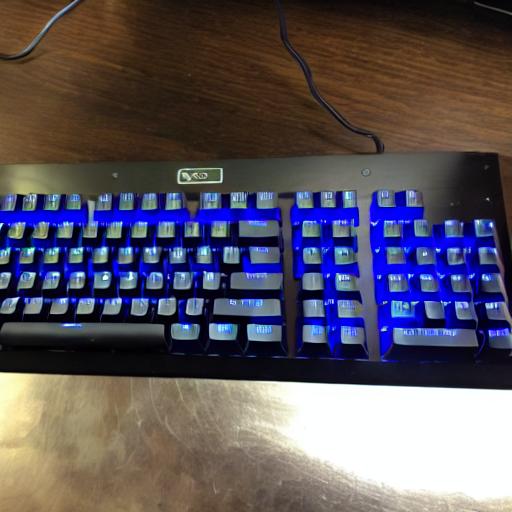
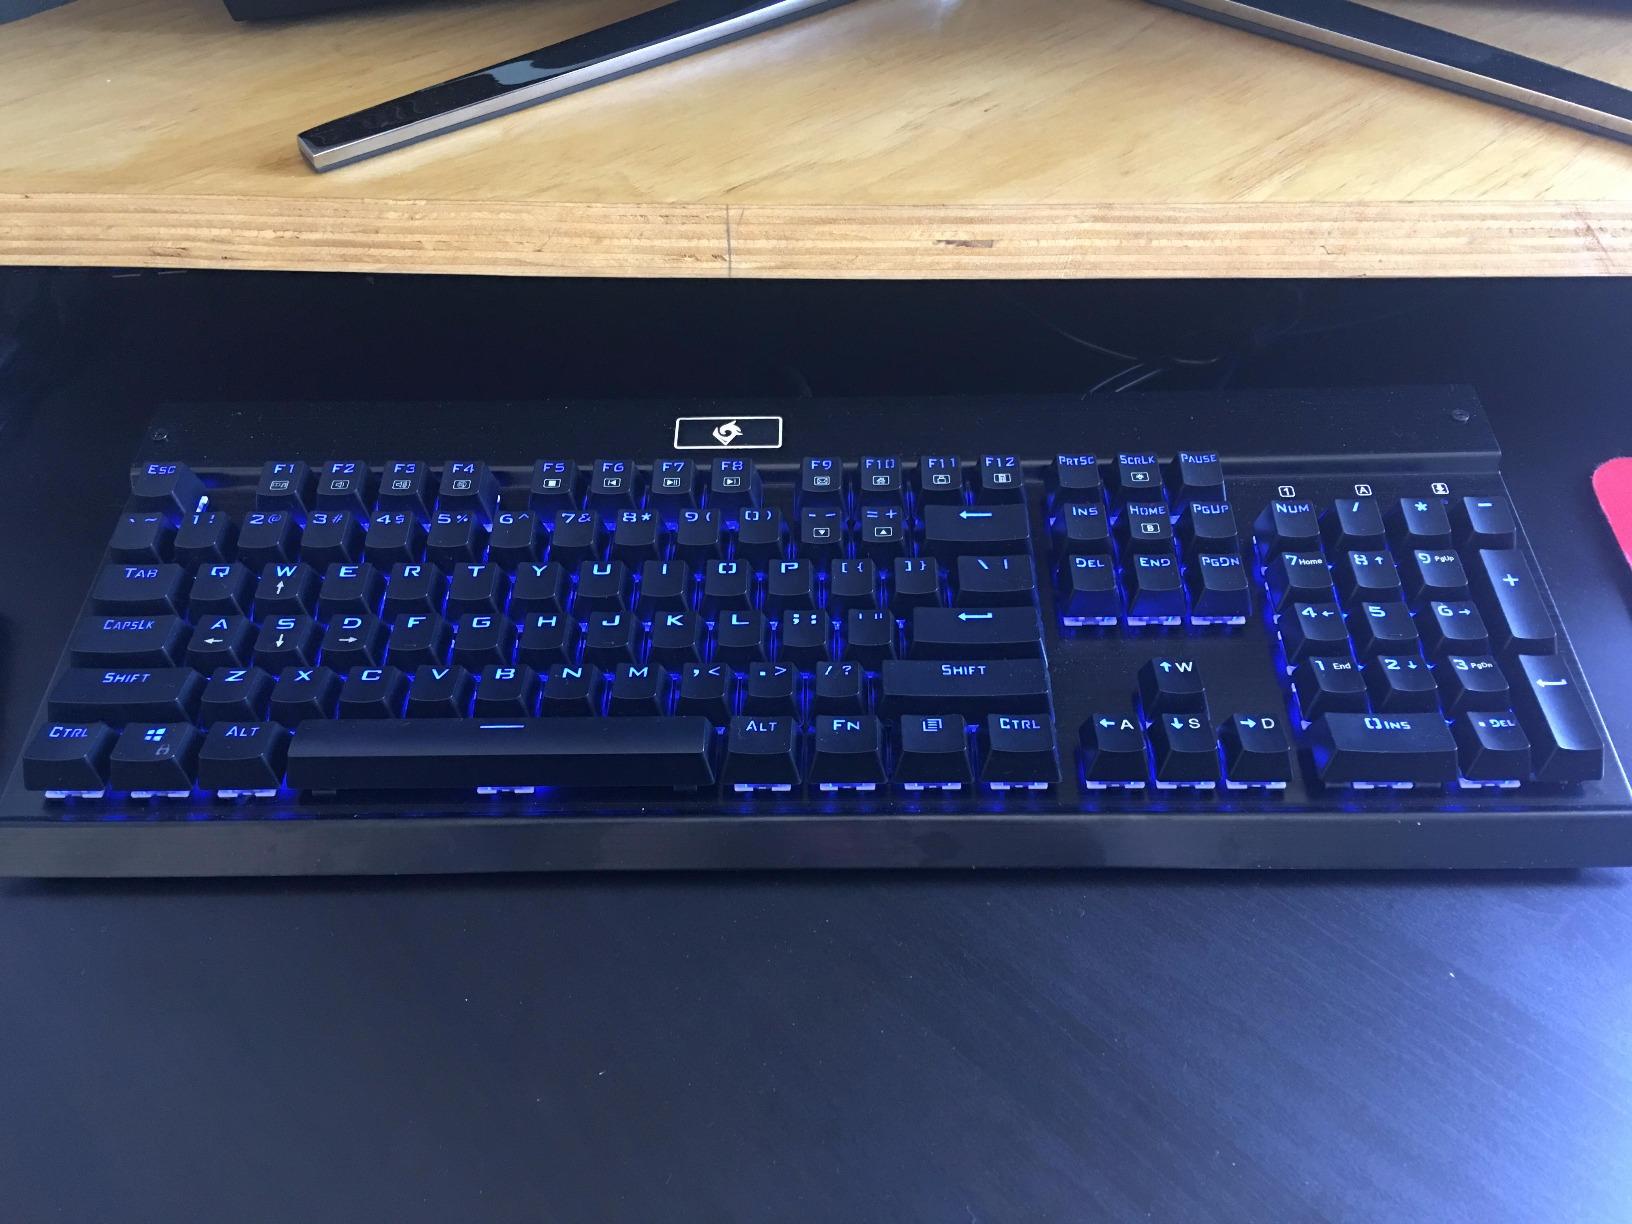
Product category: keyboard
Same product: no